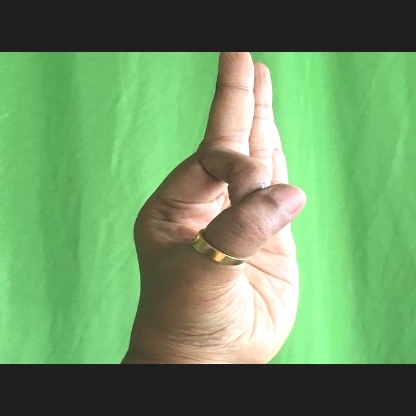
Mudra: Aralam